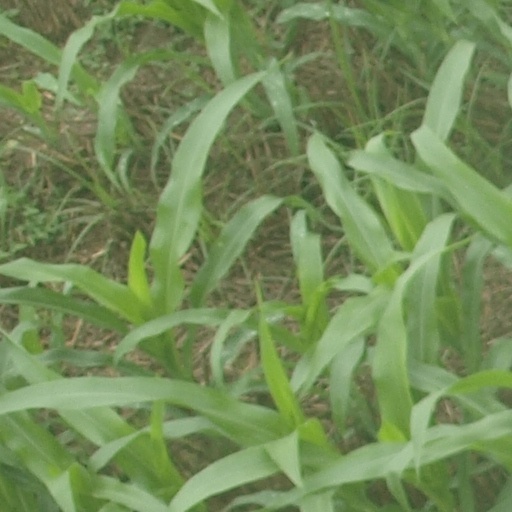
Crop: maize; corn